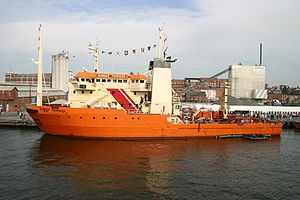
Søværnets enheder / Galleri / Skibe
Søværnets miljøskib Gunnar Thorson til kajs i Odense
Denne side er en oversigt over Søværnets enheder og skal ses i forlængelse heraf.